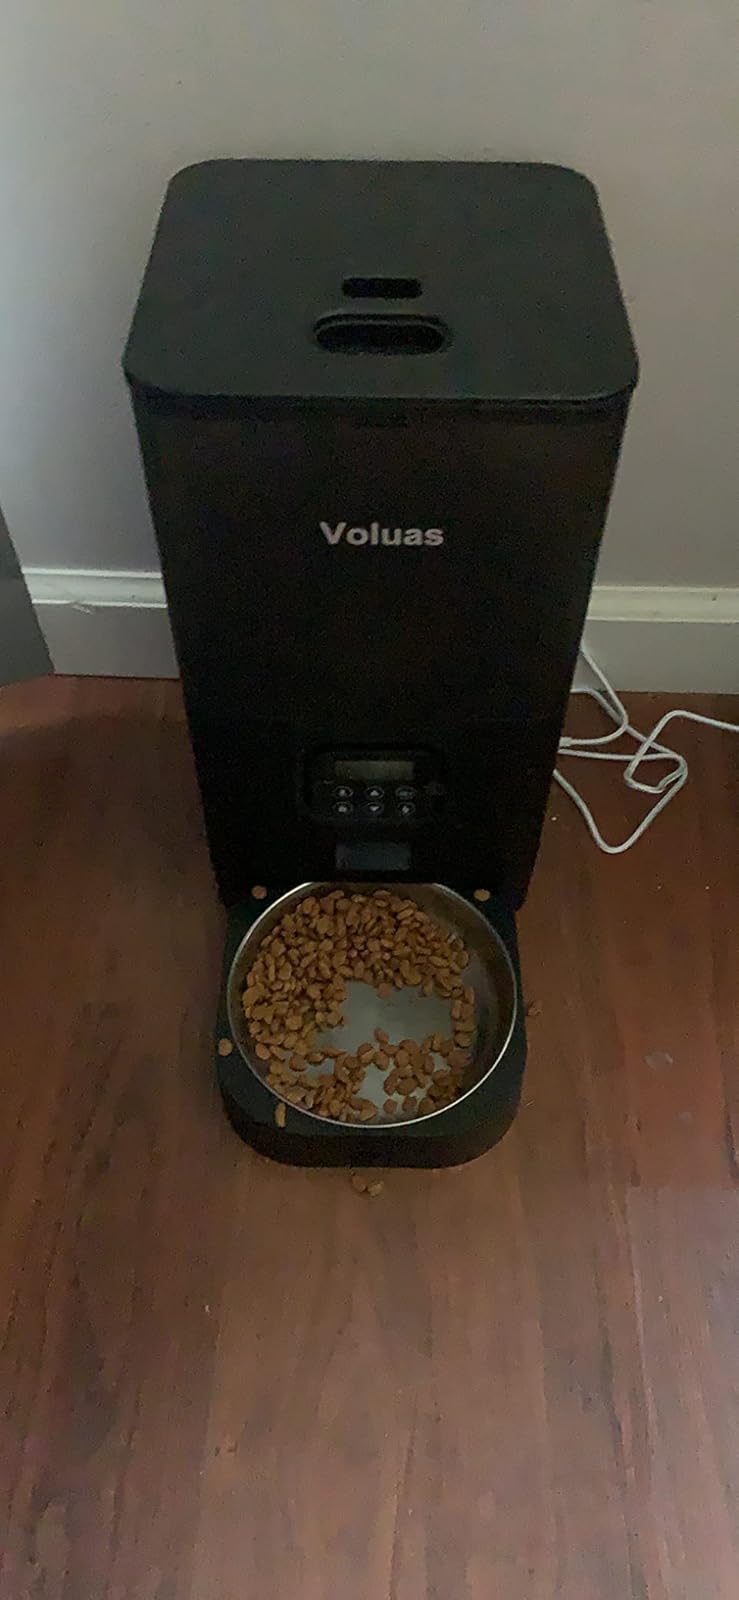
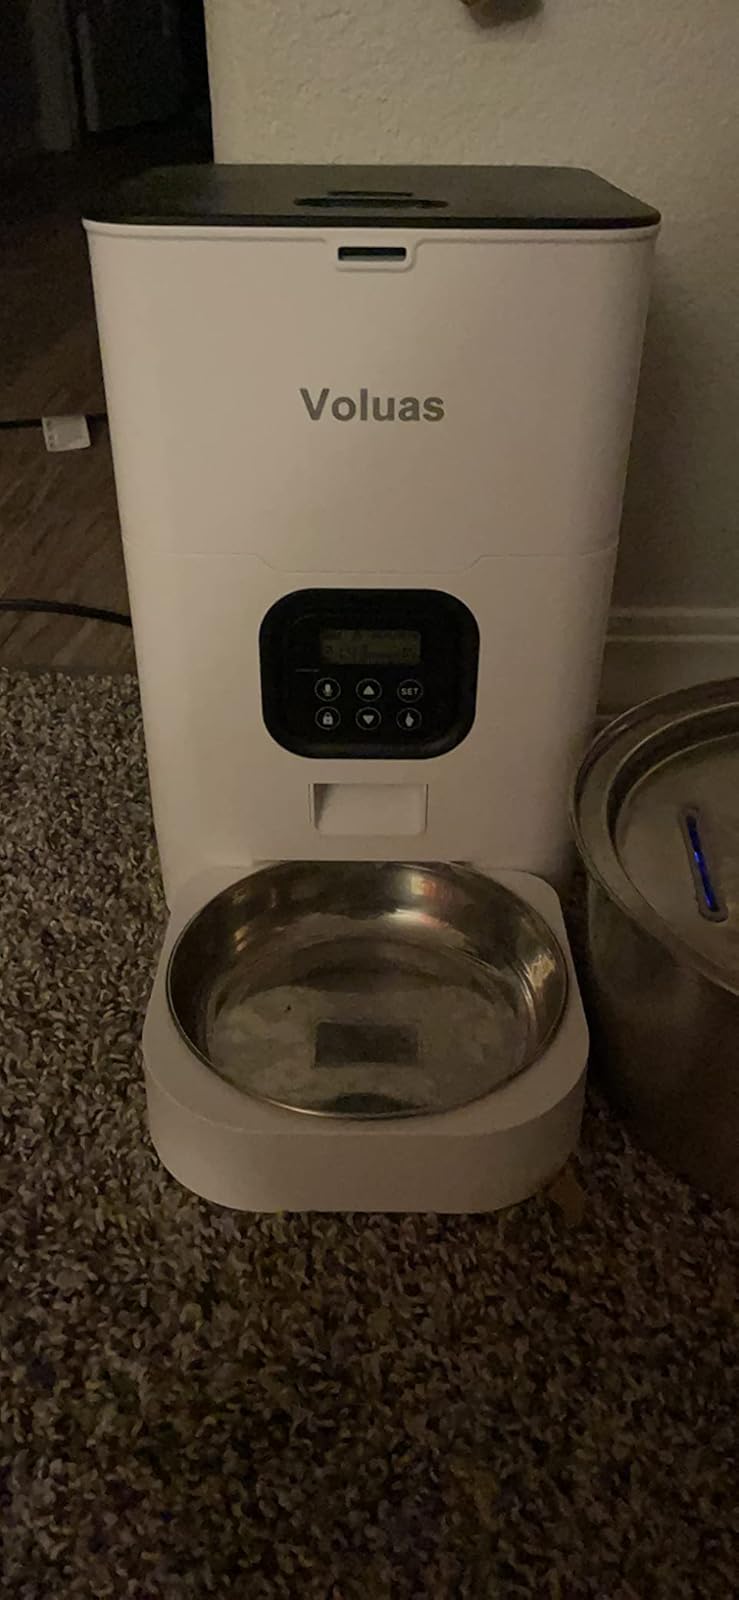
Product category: items_feeder
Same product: no